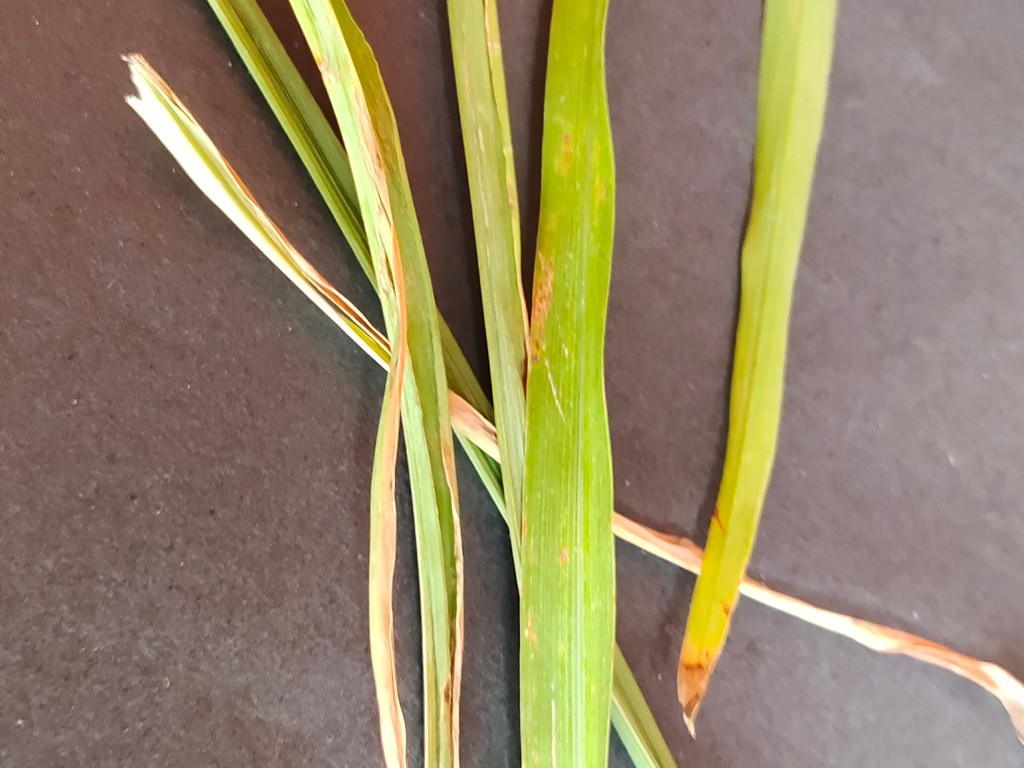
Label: Unhealthy